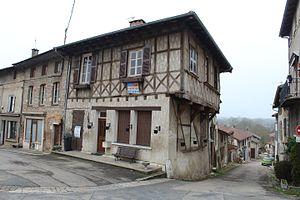
Maison à encorbellement au 123 Grande rue à Neuville-les-Dames.
Neuville-les-Dames est une commune française, située dans le département de l'Ain en région Auvergne-Rhône-Alpes.